Bird visual acuity rendering: 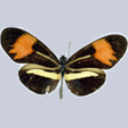
Butterfly visual acuity rendering: 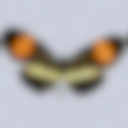
Species: melpomene
Subspecies: nanna
Sex: male
View: dorsal
Hybrid status: valid subspecies
Locality: Pernambuco (=Recife) BRA PE
Coordinates: -8.783, -37.7